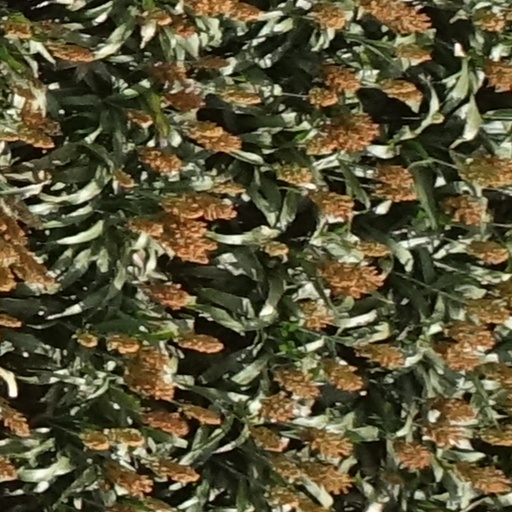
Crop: sorghum